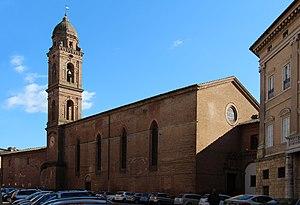
Le Bienheureux Franco Lippi est un carme italien, passé du libertinage à la plus rigoureuse pénitence. Son culte a été approuvé en 1670 par le pape Clément X.